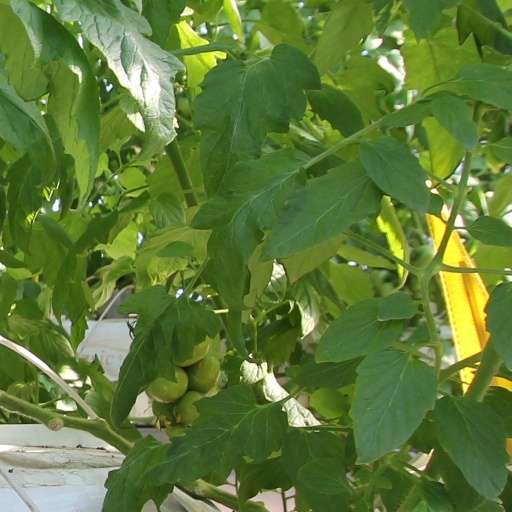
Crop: tomato